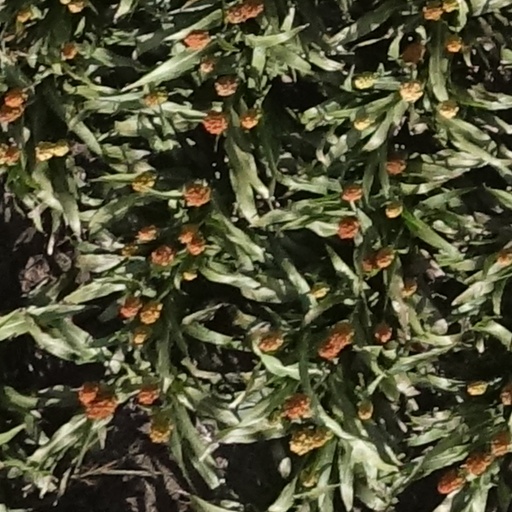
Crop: sorghum